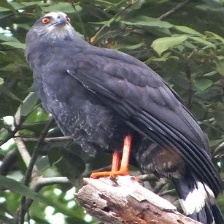
Species: CRANE HAWK
Scientific name: GERANOSPIZA CAERULESCENS